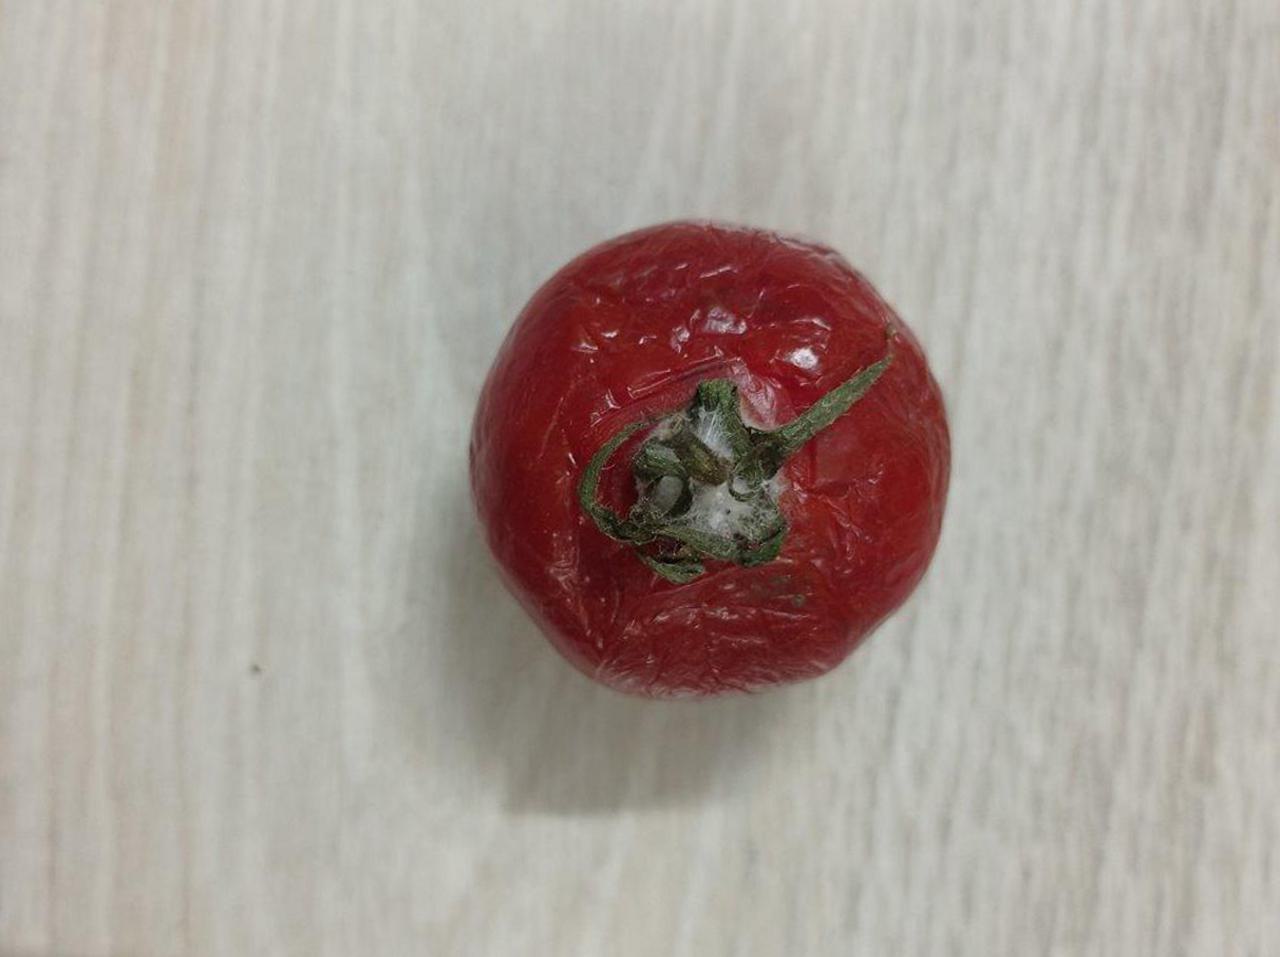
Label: Rotten